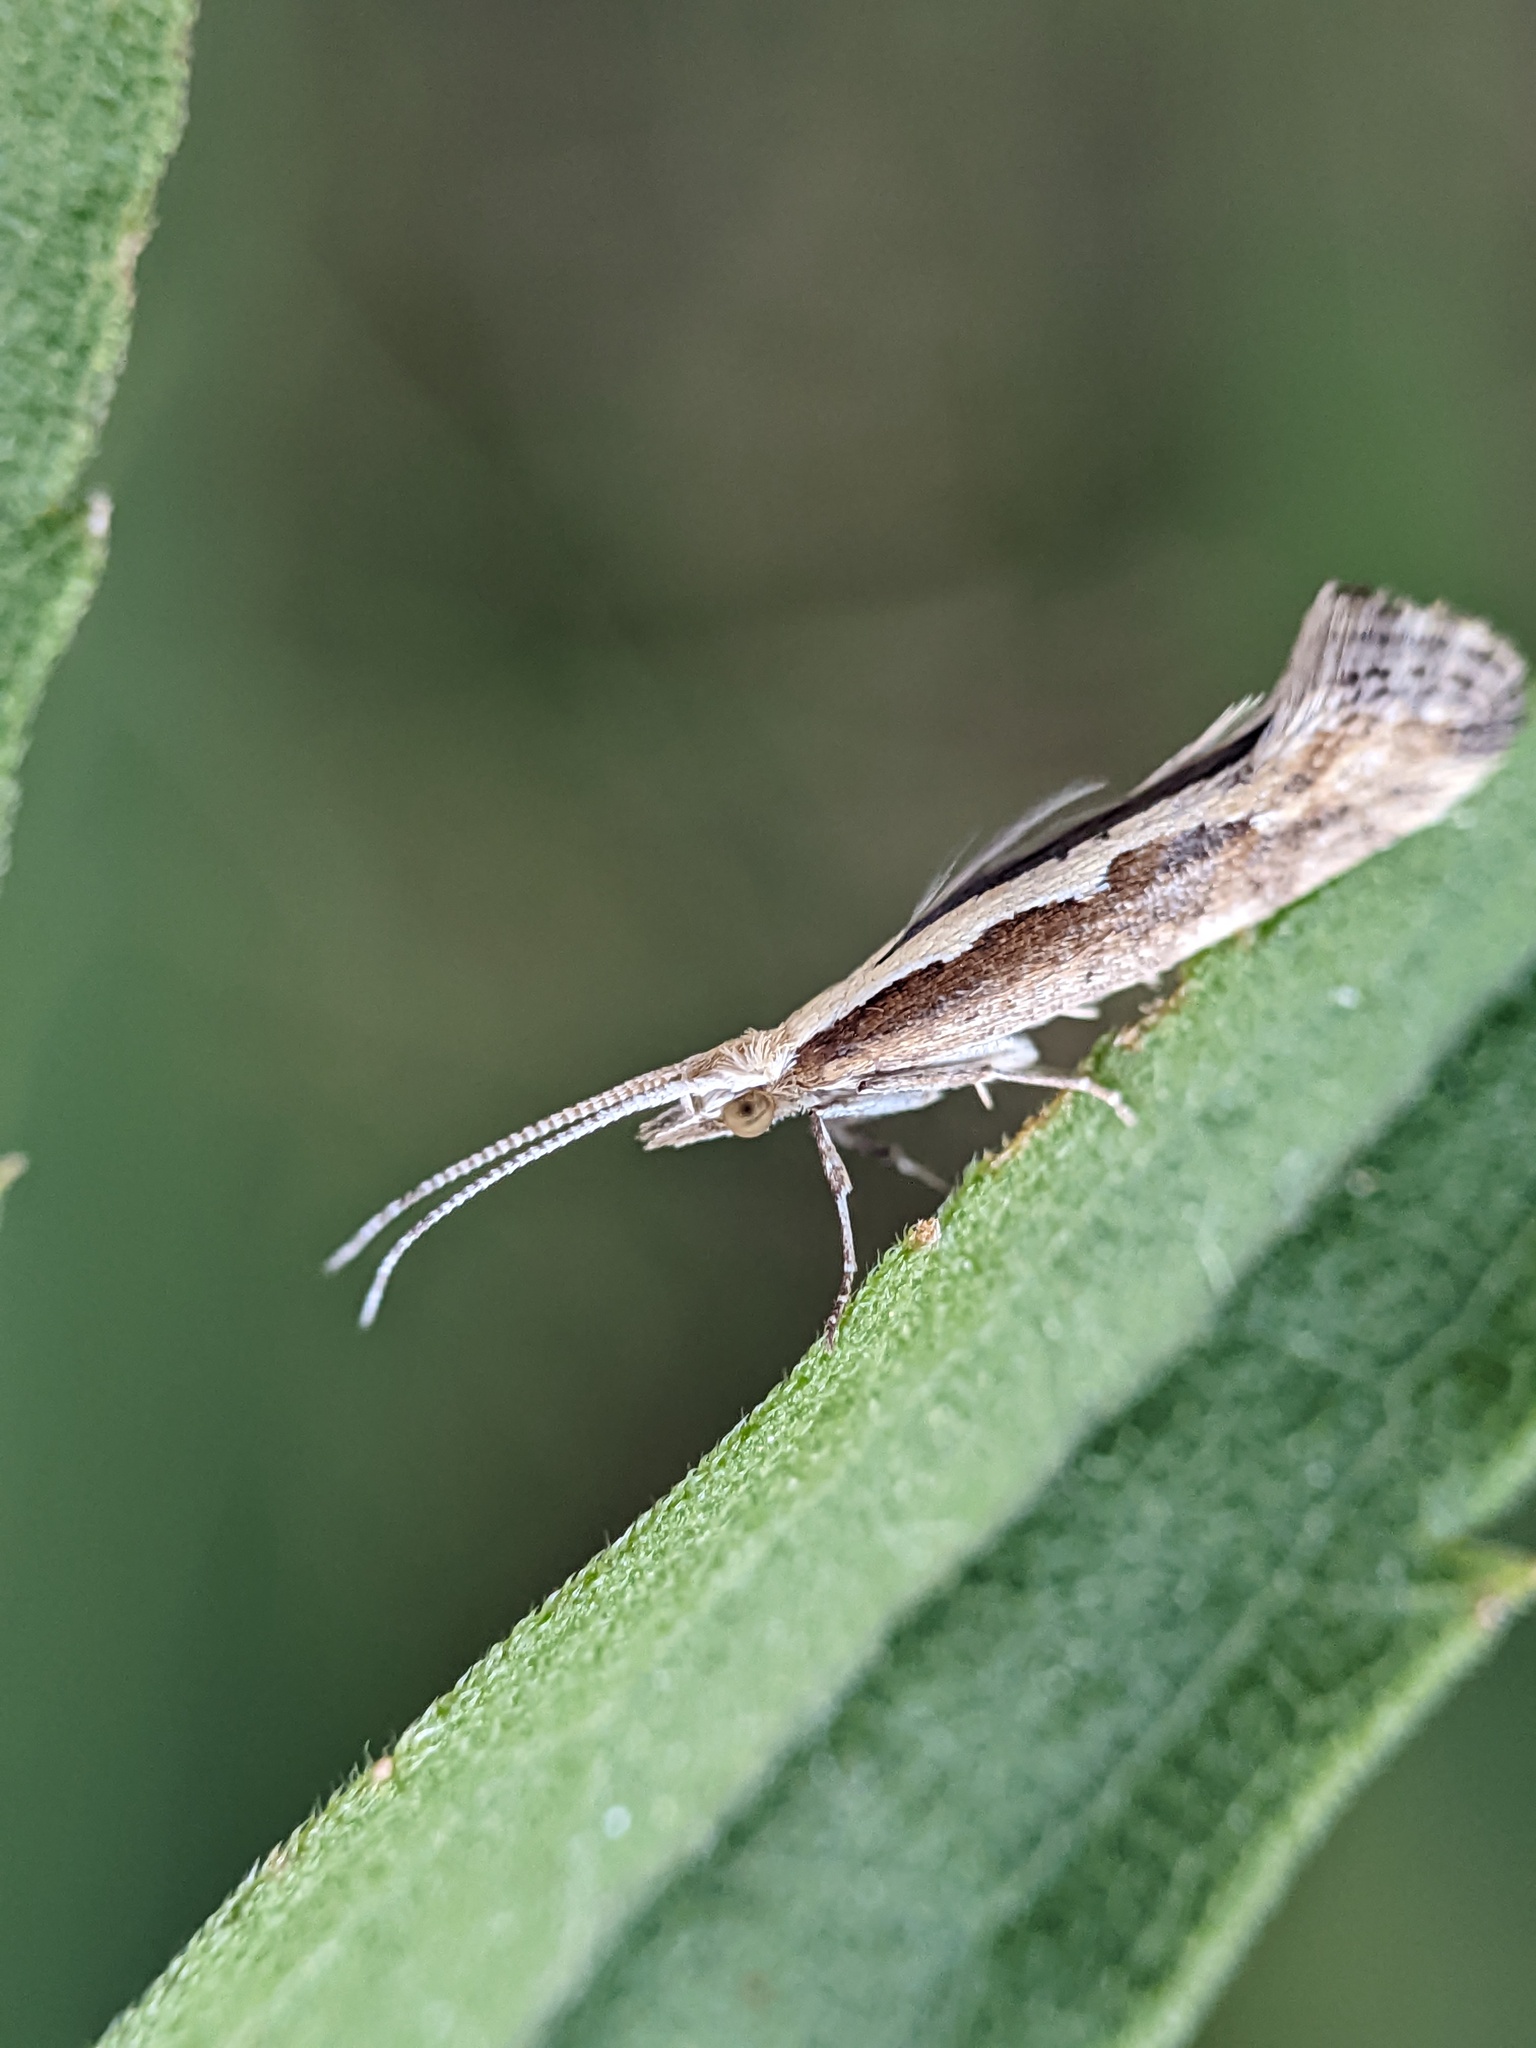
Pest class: diamondback_moth